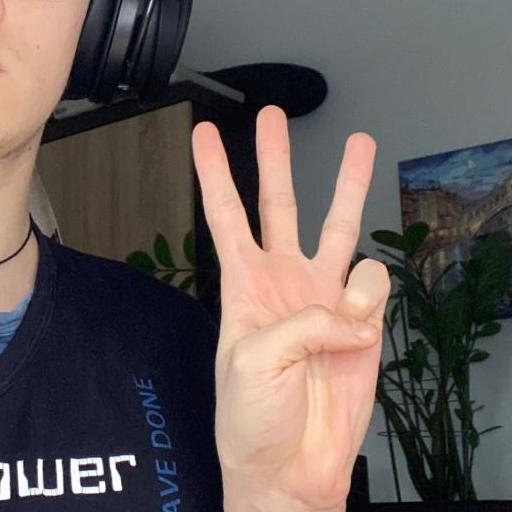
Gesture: three